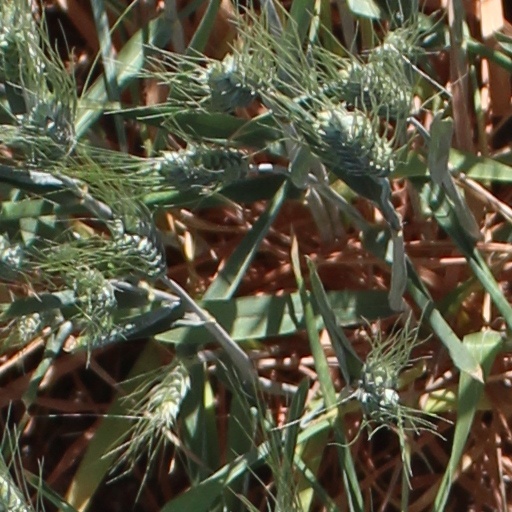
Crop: wheat